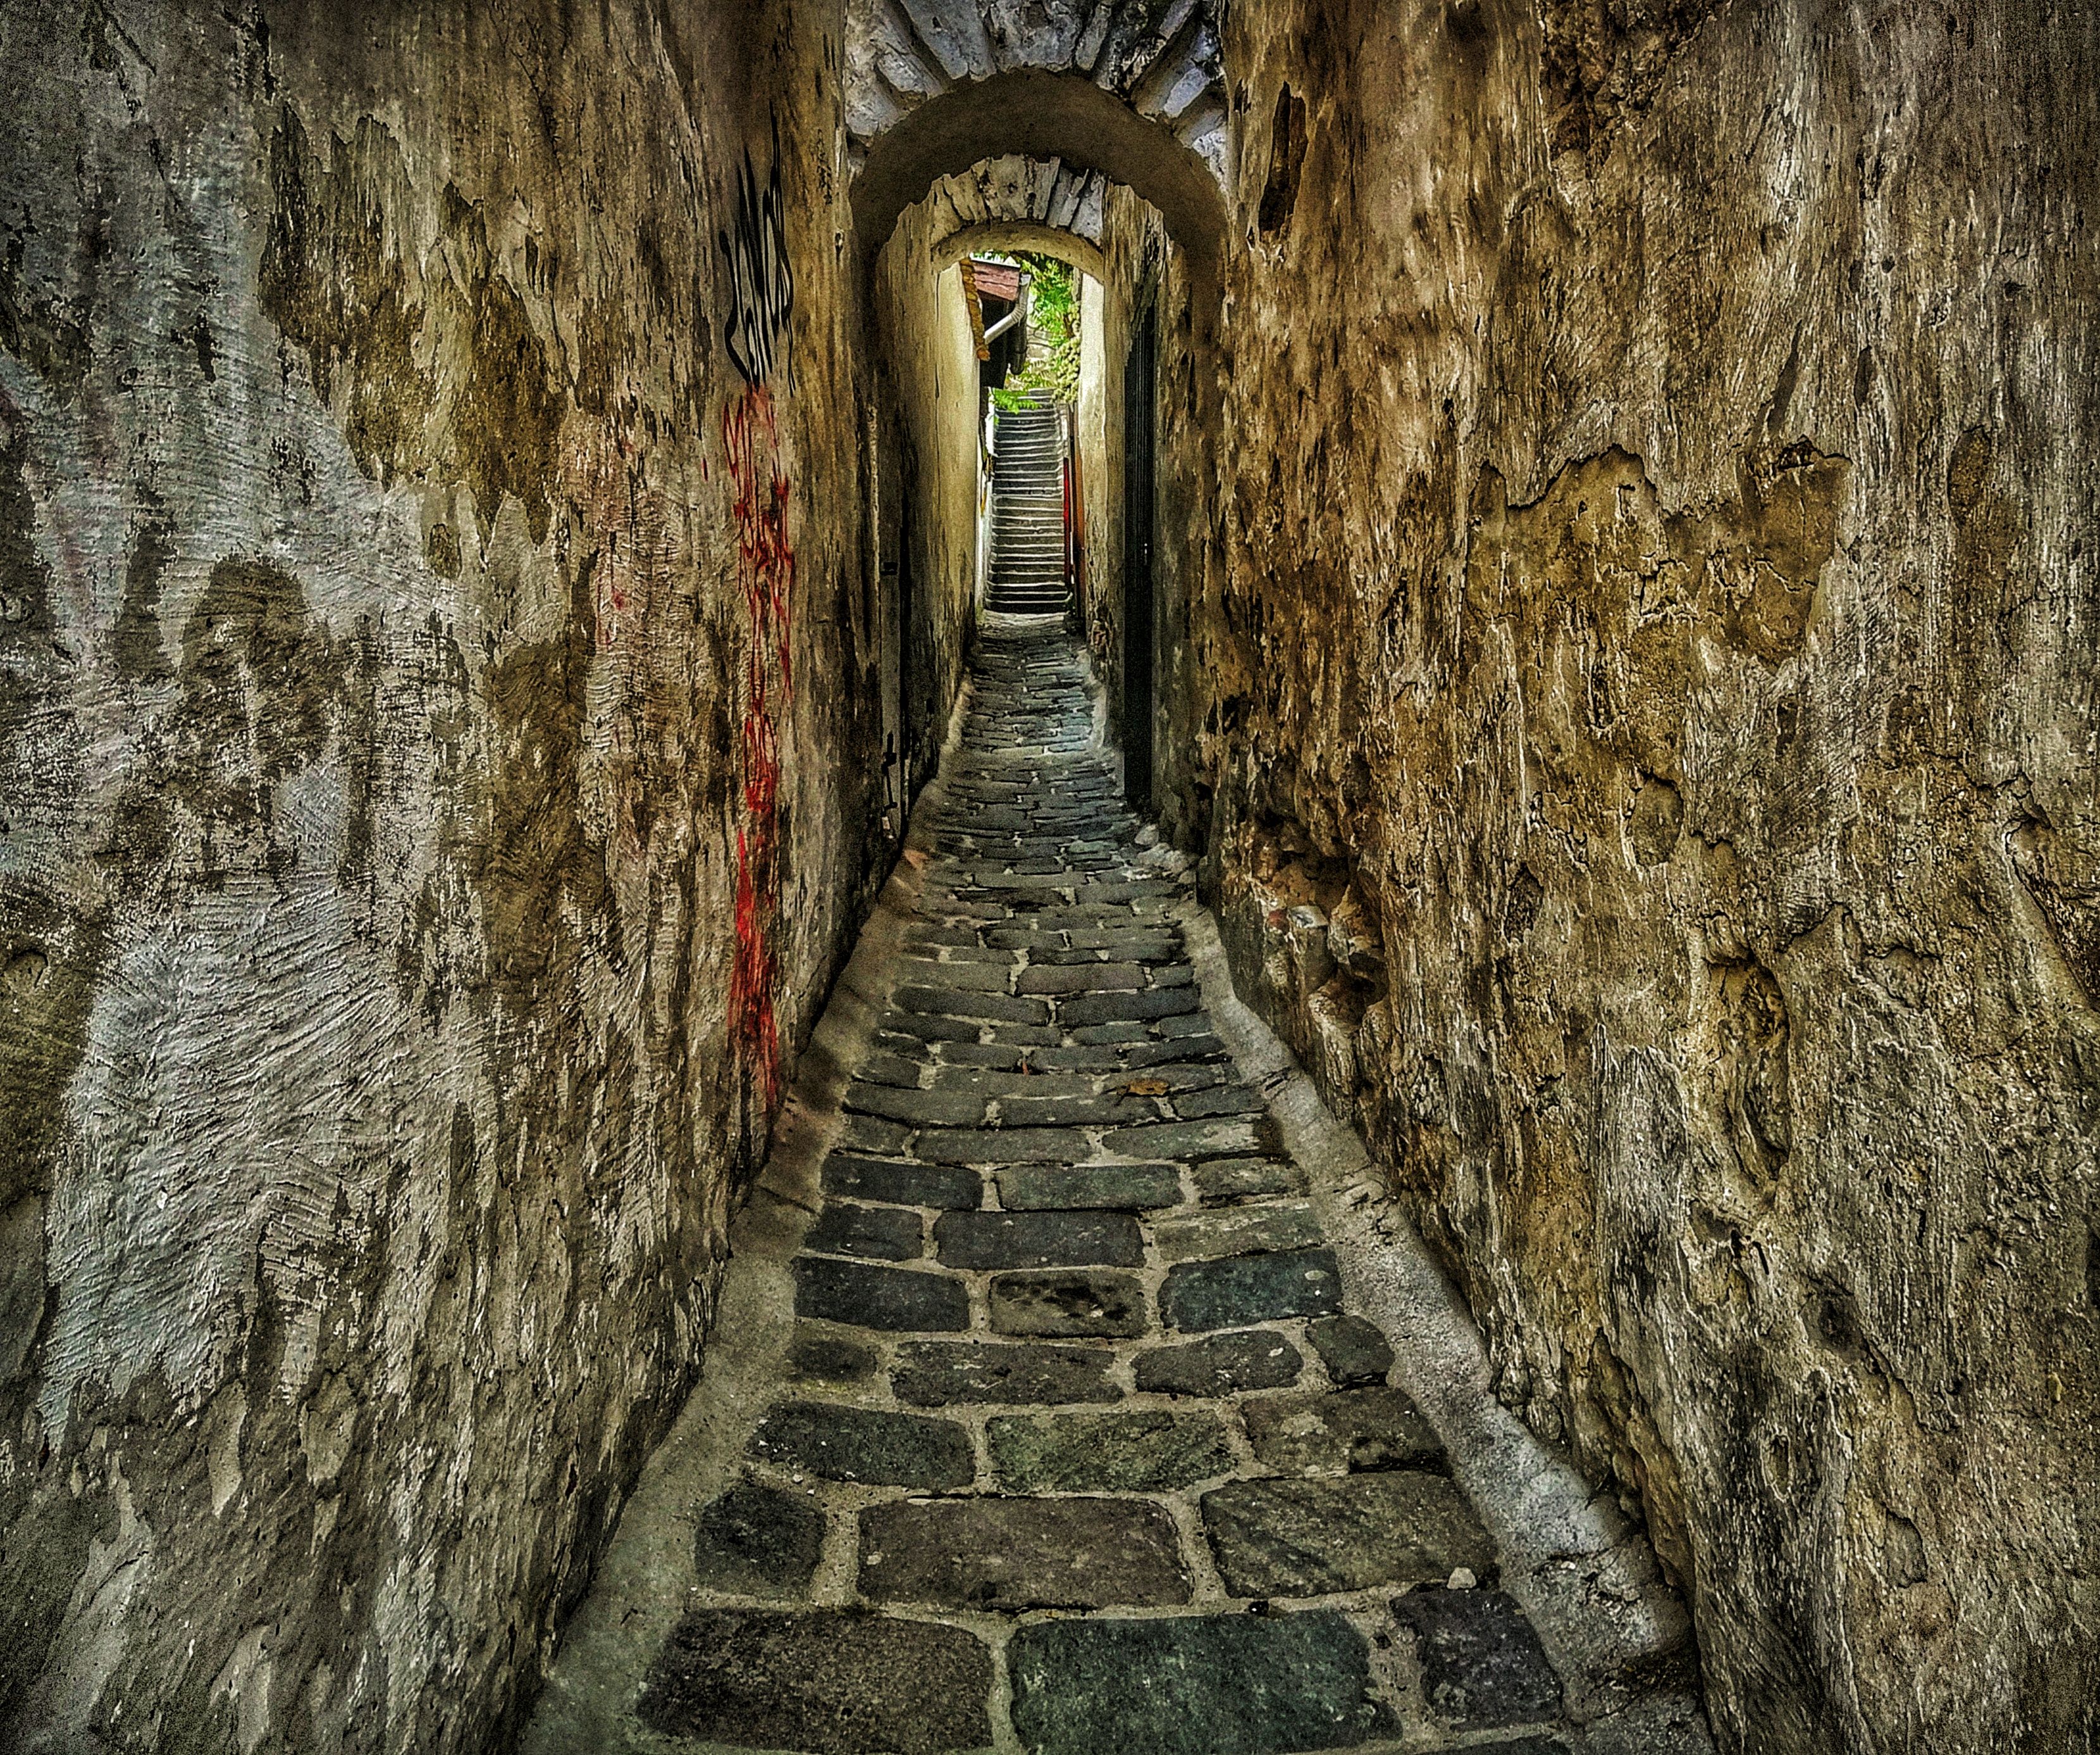
A narrow passage
This image showcases a narrow passage, a walkway, a staircase, and a green outdoor scene.
A captivating photo at eye level showcases a narrow stone passage, staircase, and stony walkway. Earthy tones dominate the scenery, creating a mysterious and dramatic atmosphere.
Labels: Path, Walkway, Architecture, Building, Corridor, Indoors, Flagstone, Road, City, Street, Urban, Cobblestone, House, Housing, Staircase, Wall, Tunnel, Crypt, Floor, Outdoor, Passage
Camera: HUAWEI VTR-L09
Aperture: F2.2
Exposure: 1/50 sec
ISO: 80
Focal length: 4.0 mm